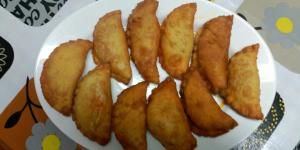
empanadillas de bacalao